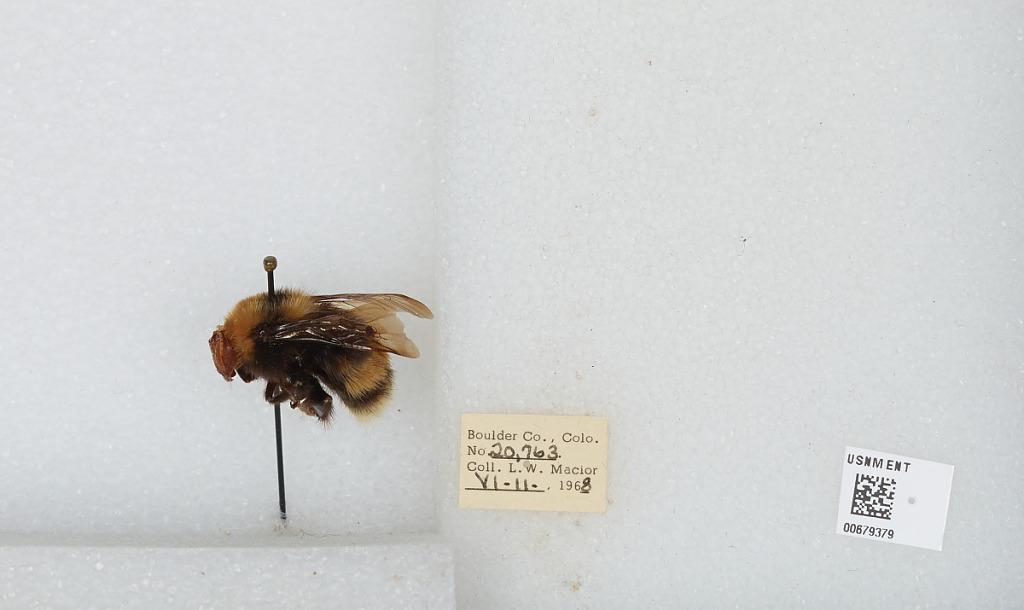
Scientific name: Bombus (Bombus) occidentalis Greene
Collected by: L. Macior
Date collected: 1968-6-11
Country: United States
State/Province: Colorado
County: Boulder
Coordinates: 40.015, -105.27